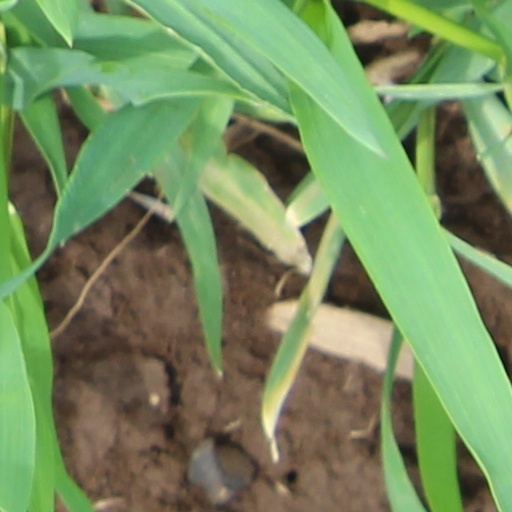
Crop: wheat